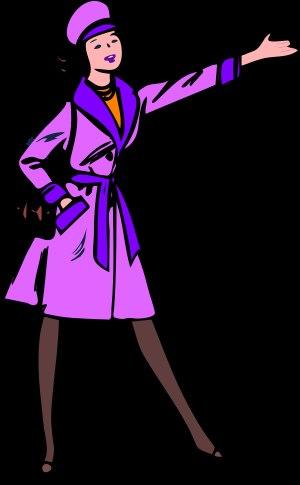
L'Homme nouveau est un cycle de quatre romans que publie le romancier français Roger Vailland entre 1950 et 1955.